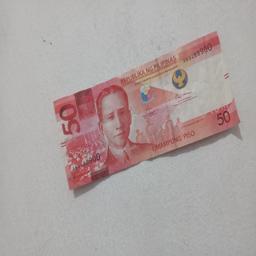
Label: 50_Front